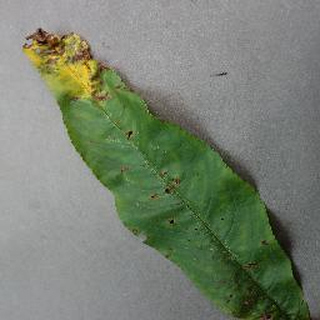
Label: peach_bacterial_spot